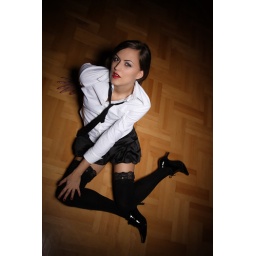
sexy women in short dress on wooden floor